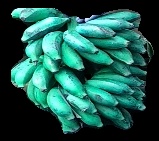
Variety: rasbale
Grade: grade3